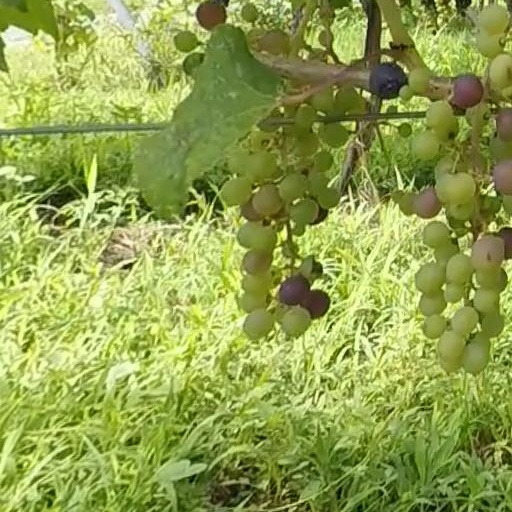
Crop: grape